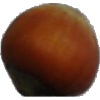
Label: nut_forest